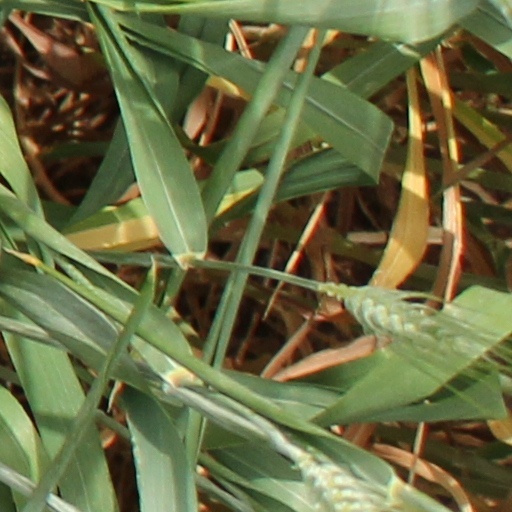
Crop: wheat